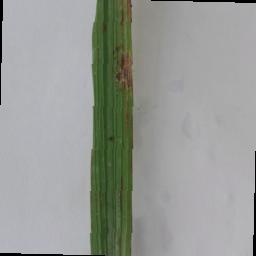
Label: Rice___Brown_Spot